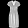
Label: Dress